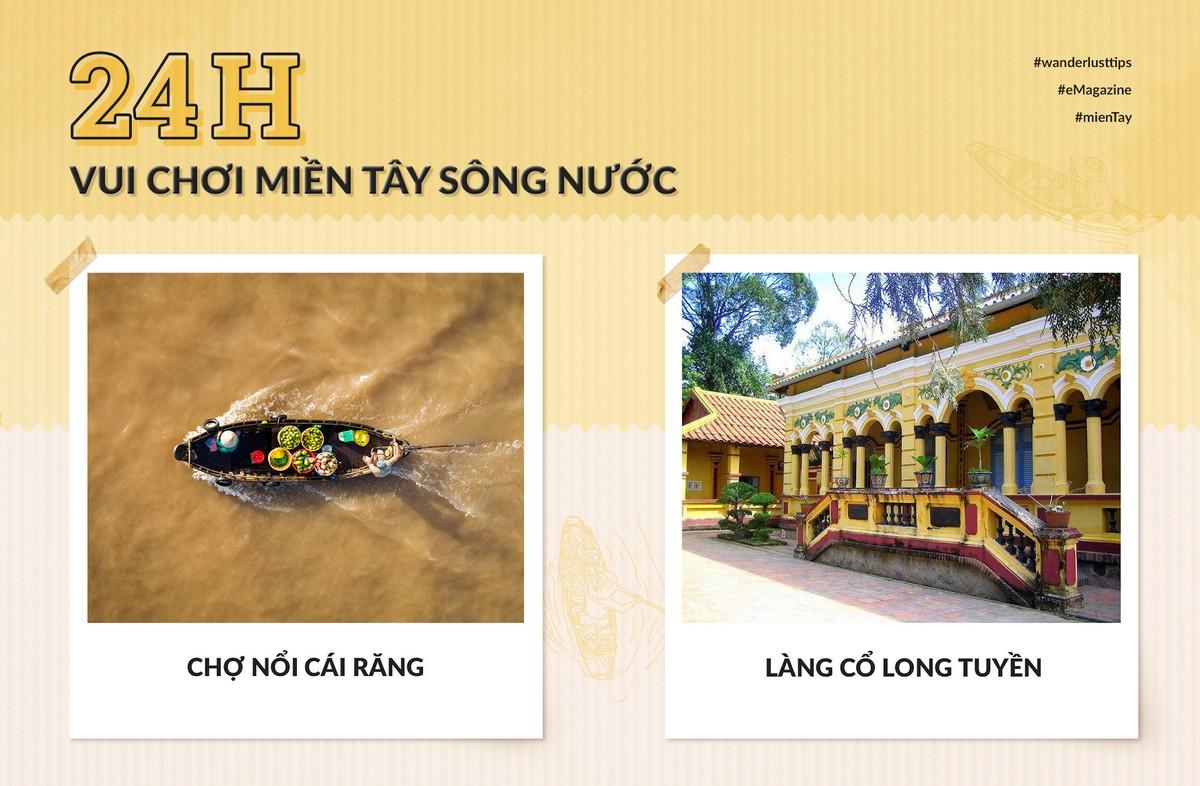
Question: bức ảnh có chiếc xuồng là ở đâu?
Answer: ở chợ nổi cái răng